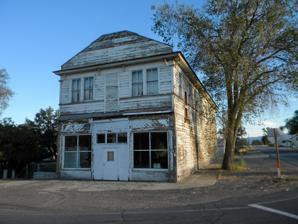
Building: Standish Hall (Standish, California)
Country: United States of America
Year built: 1907
United States national historic site Not to be confused with Standish Hall in England or Myles Standish Hall in Boston. United States historic place Standish Hall U.S. National Register of Historic Places Location 718-820 US 395 E, Standish, California Coordinates 40°21′54″N 120°25′17″W / 40.36500°N 120.42139°W / 40.36500; -120.42139 ( Standish Hall ) Area 0.8 acres (0.32 ha) Built 1907 Built by Wilbur Brothers NRHP reference No. 05000596 Added to NRHP June 17, 2005 Standish Hall , at 718-820 US 395 E. in Standish, California , was built in 1907.  It was listed on the National Register of Historic Places in 2005. Its first floor was a store and the second floor served as a meeting hall serving, at different times, the Lassen Lodge #421 I.O.O.F. ( Odd Fellows ), Nataqua Parlor #152, Native Daughters of the Golden West , Lassen County Sheriff's Posse and the Standish #220 Foresters of America. It also served for 4H meetings, Future Farmers of America , and for dance lessons and fundraisers. References